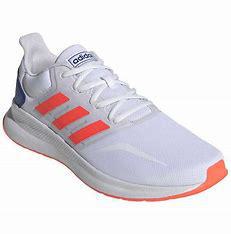
Brand: Adidas
Model: Runfalcon 5